Holden Commodore

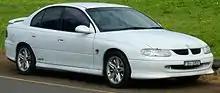
Commodore SS (VT)

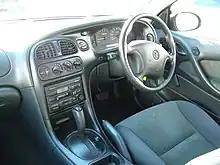
Commodore Executive interior (VT II)

With the VT Commodore of 1997, Holden looked again to Opel in Germany for a donor platform. The proposal was to take the Opel Omega B and broaden the vehicle's width and mechanical setup for local conditions. In the early days, Holden considered adopting the Omega as is, save for the engines and transmissions, and even investigated reskinning the existing VR/VS architecture. Later on, the VT bodywork spawned a new generation of Statesman and Caprice (again based on the long-wheelbase wagons), and even went as far as resurrecting the iconic Monaro coupé of the 1960s and 1970s via a prototype presented at the 1998 Sydney Motor Show.